Calder Park Raceway

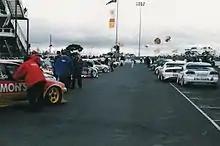
V8 Supercars line up in dummy grid at Calder Park, 1998.

Calder Park Raceway was founded in the farming community of Diggers Rest and began as a dirt track carved into a paddock by a group of motoring enthusiasts who wanted somewhere to race their FJ Holdens. One of those men was Patrick Hawthorn, who at the time owned a petrol station in Clayton, when one of his clients suggested a place to race, on his property.